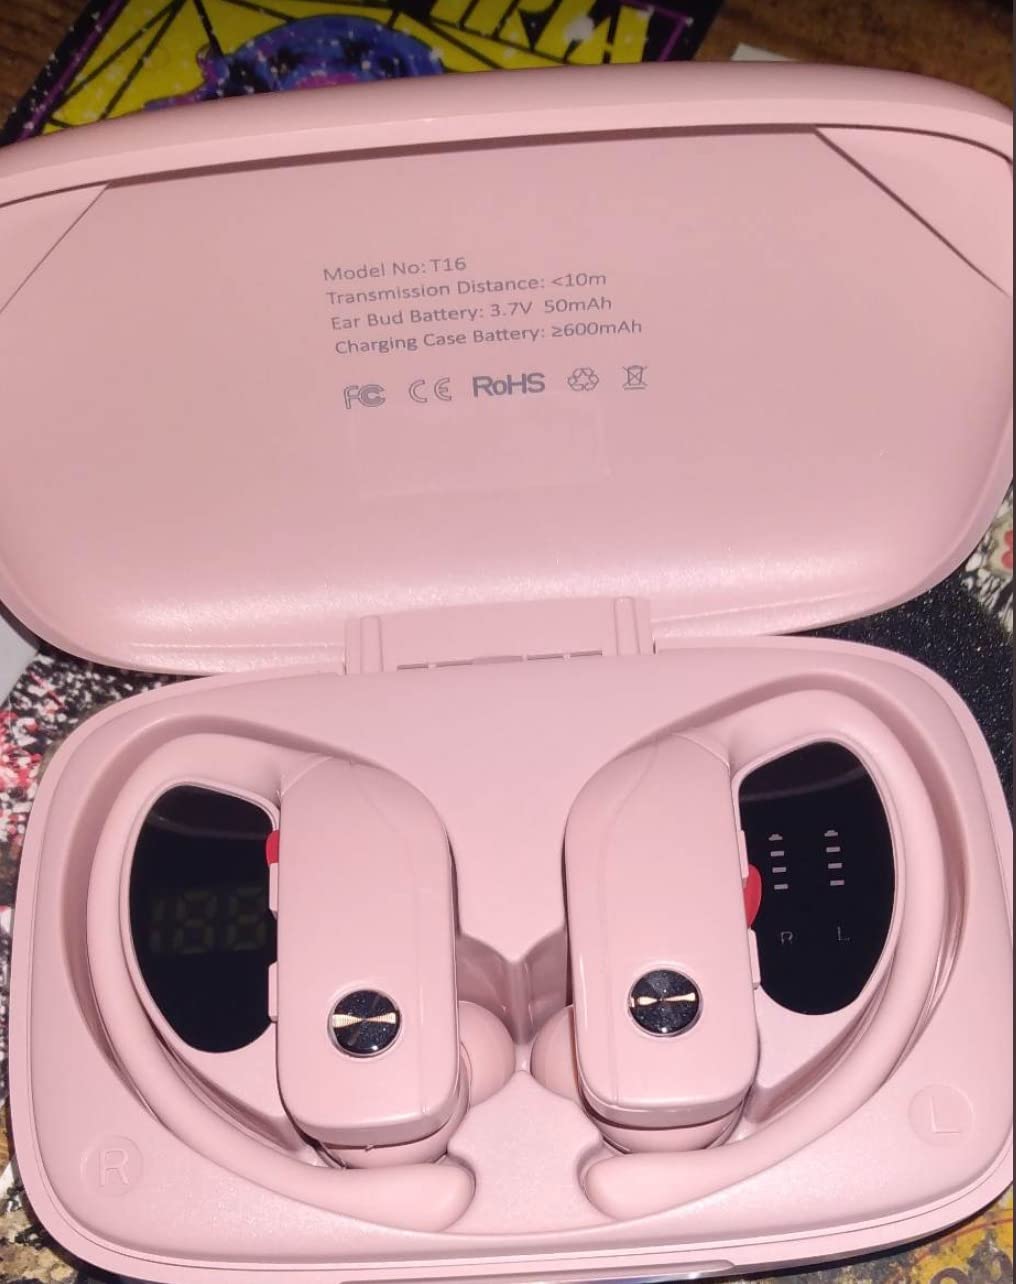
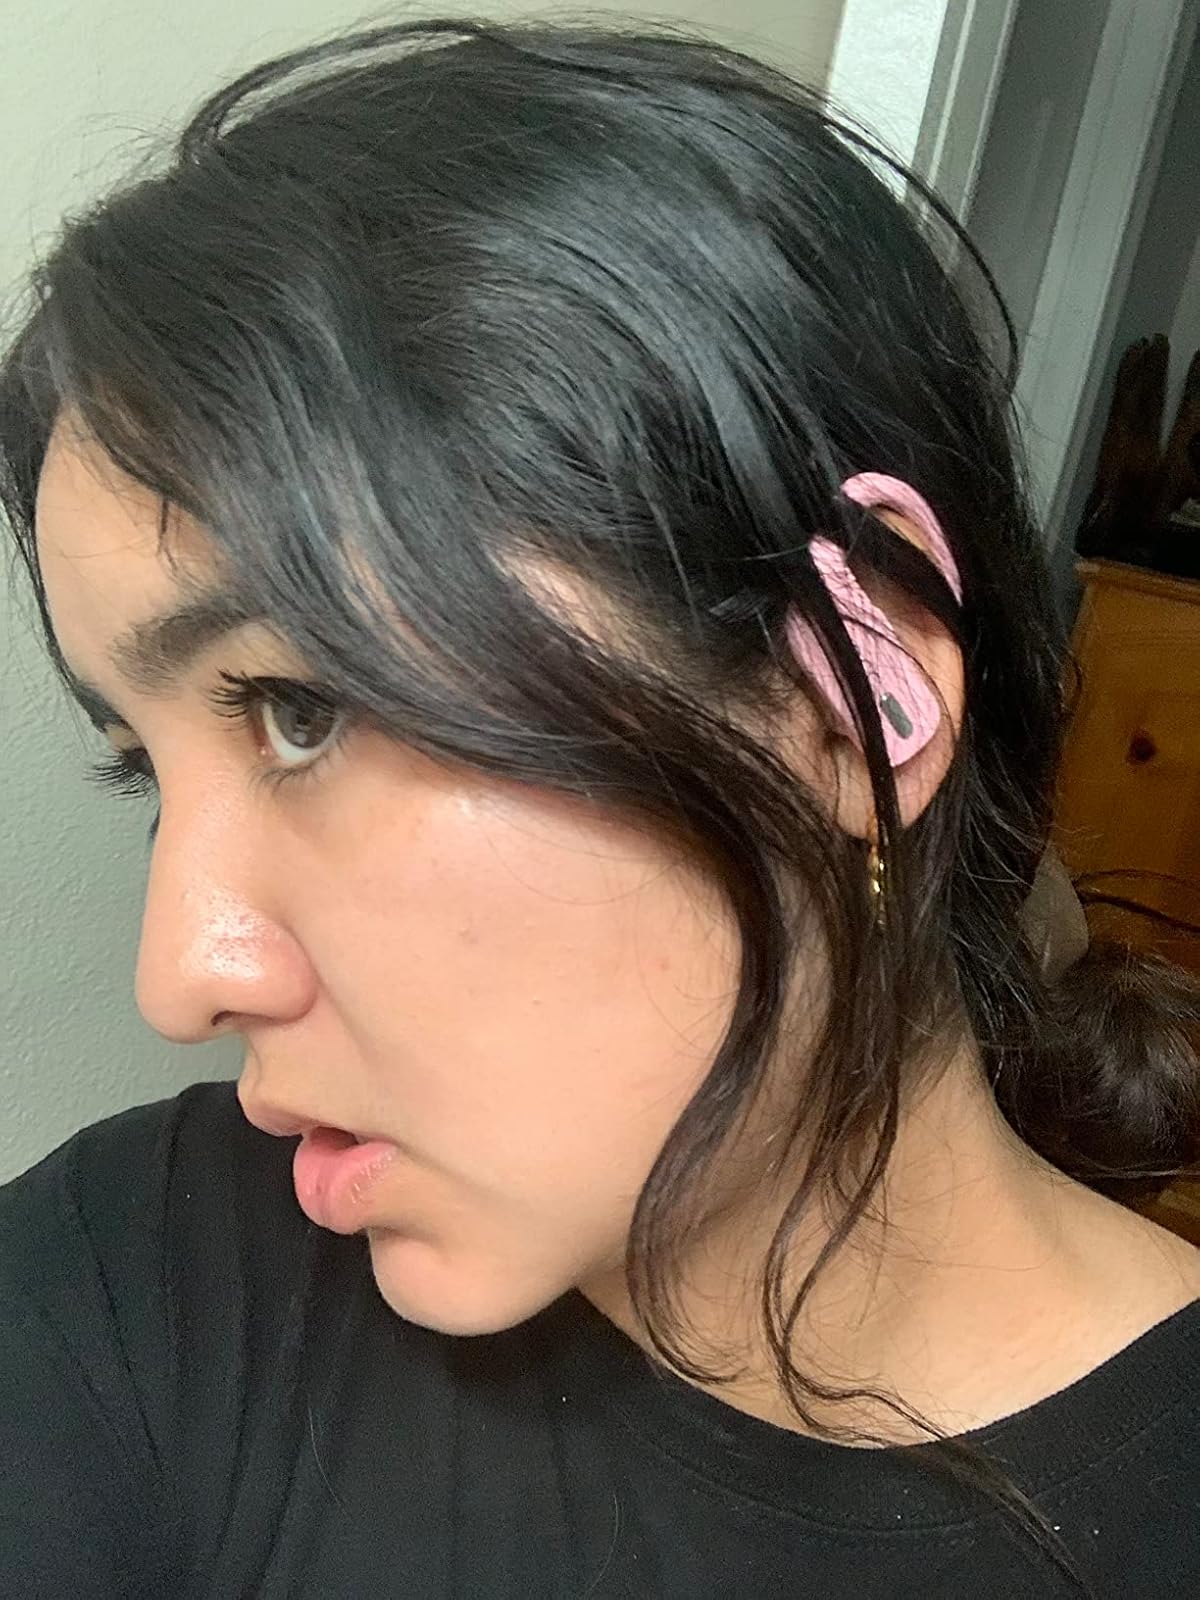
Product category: earbuds
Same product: no